The Ghost Patrol

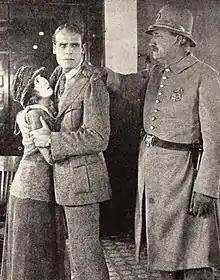
Effie (Love) and Terry (Graves) are interrupted by Don (Nichols)

Edith Roberts had originally been cast as the female lead.